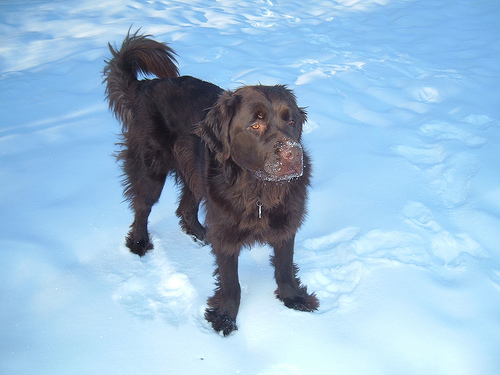
Breed: newfoundland